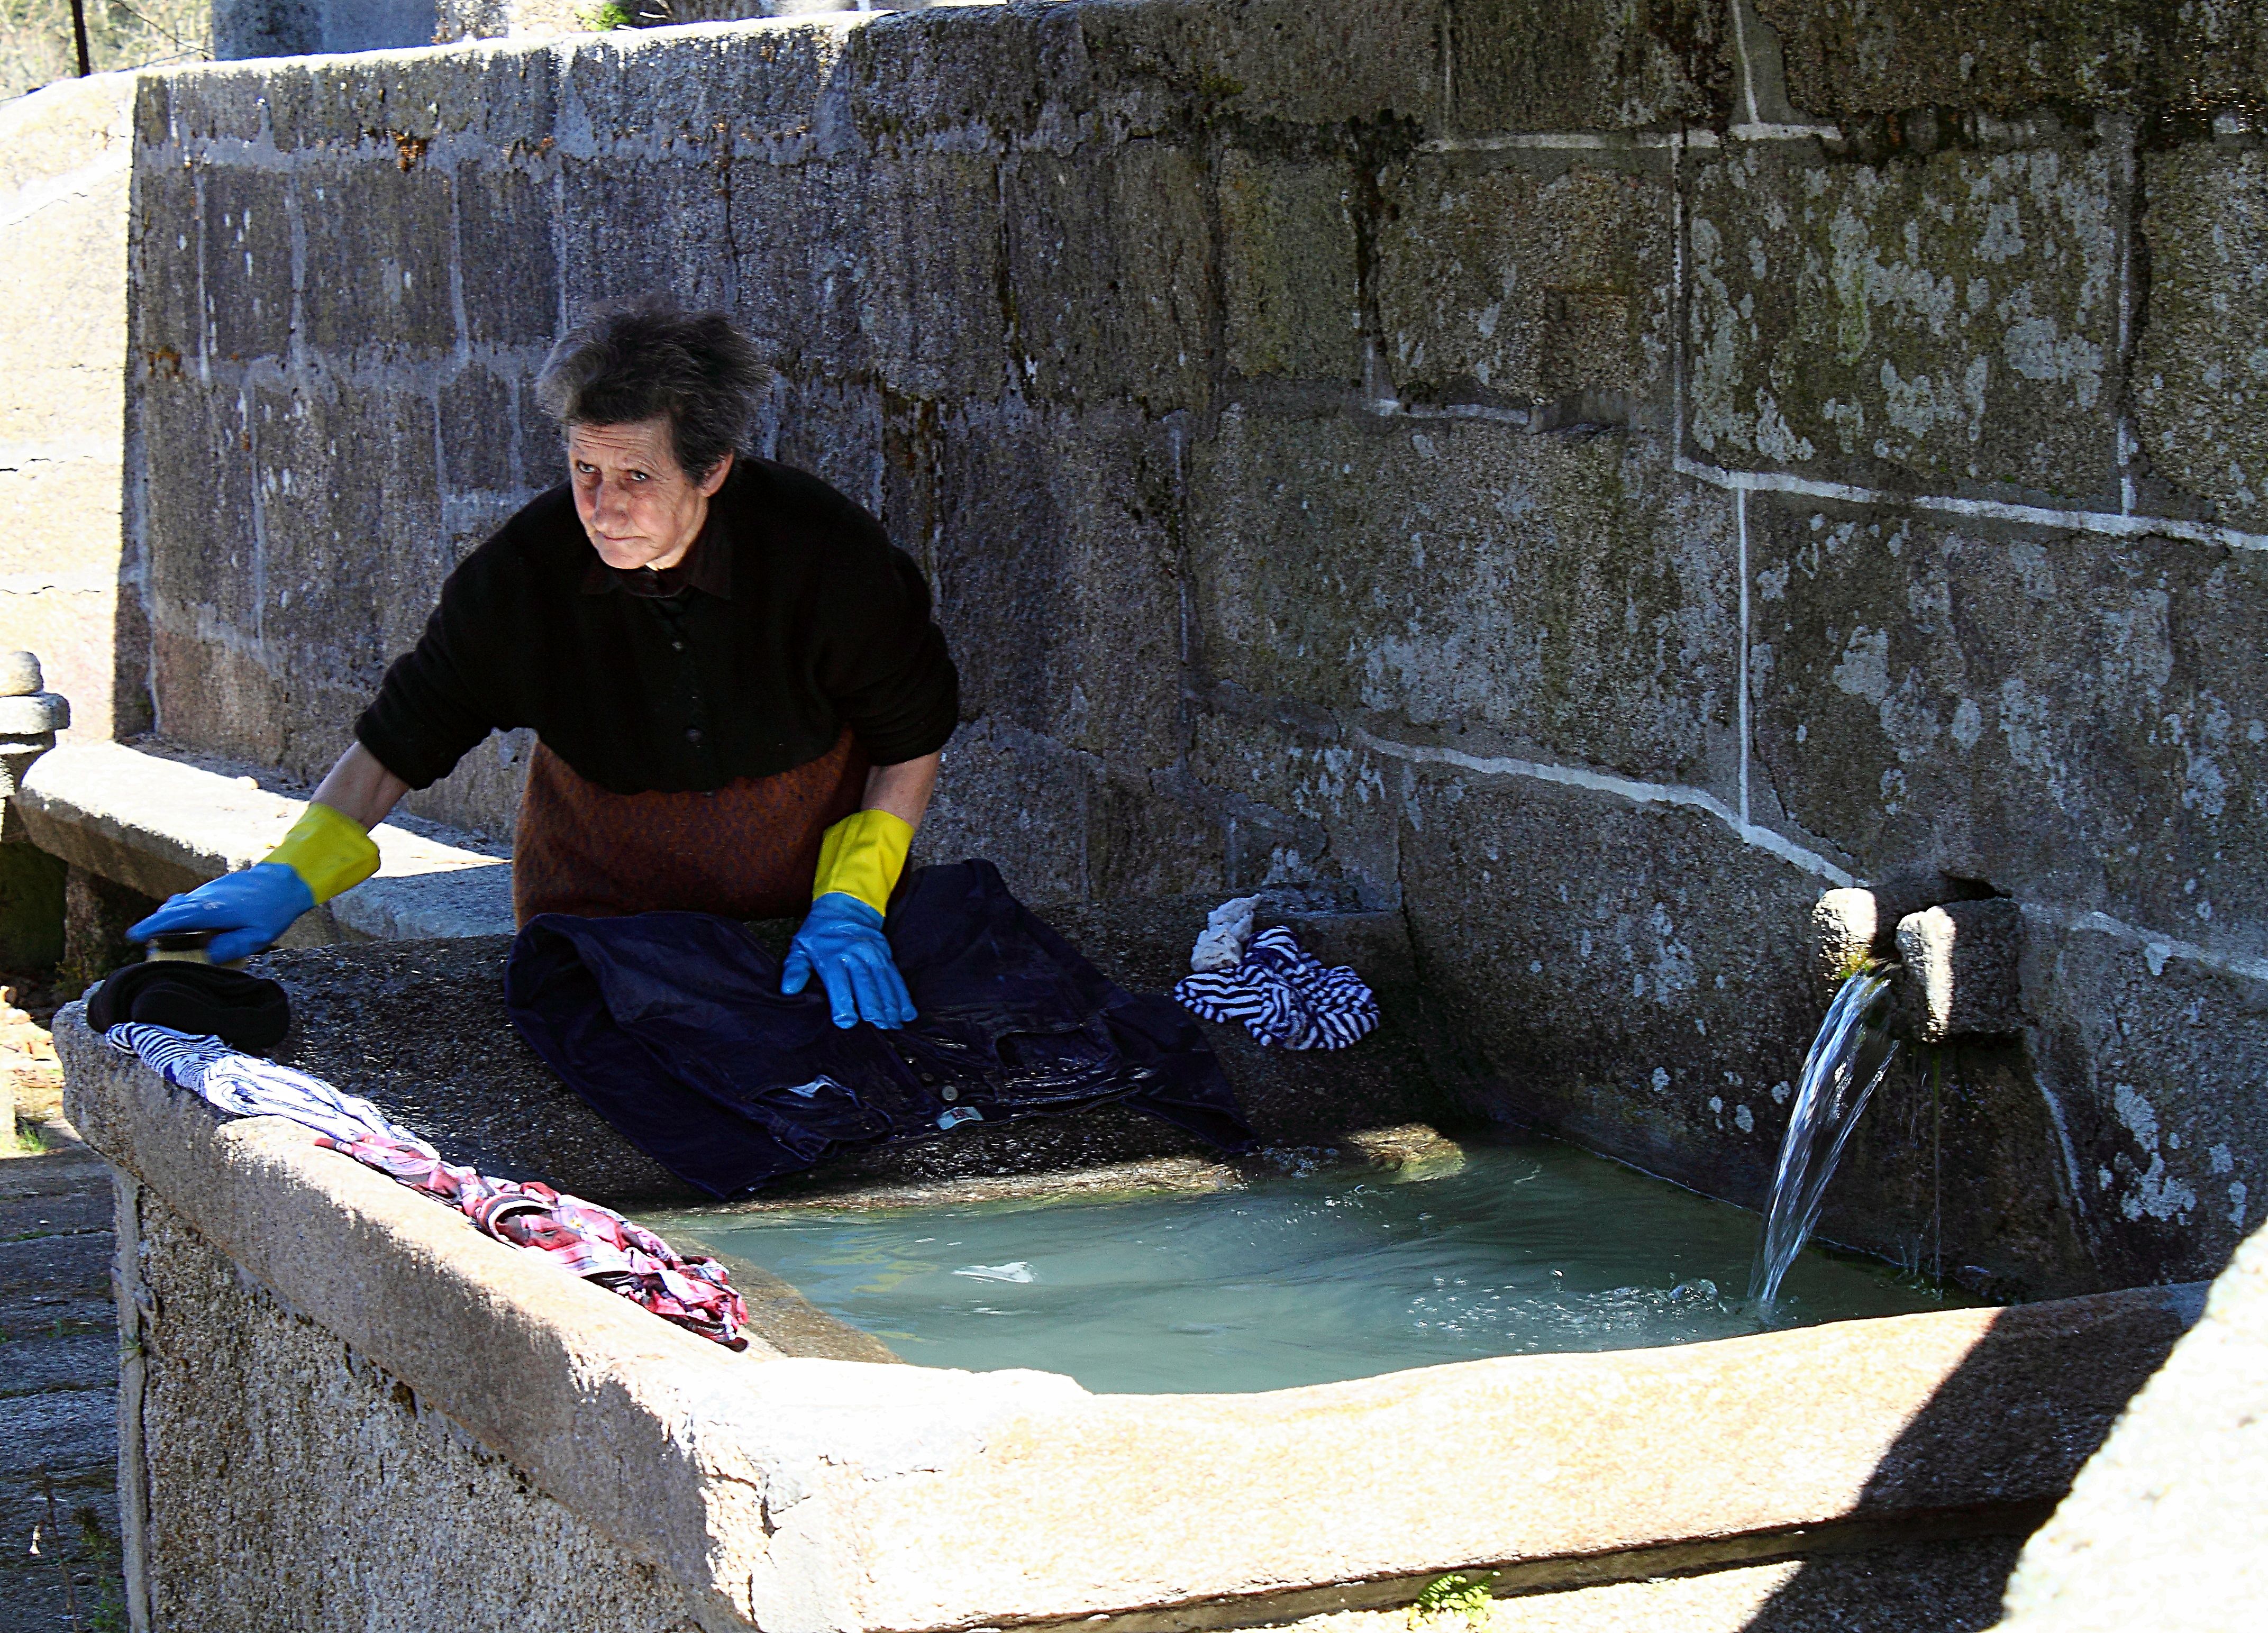
water, pond, zoo, galicia, pontevedra, water feature, ggl1, canoneos500d, covelo, ruralgalicia, canoneos500dalama